The Opera Ball

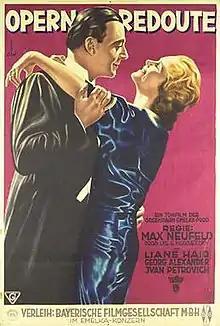

The Opera Ball is a 1931 German musical comedy film directed by Max Neufeld and starring Iván Petrovich, Liane Haid and Georg Alexander. It was shot at the Halensee Studios in Berlin. The film's sets were designed by the art directors Karl Weber and Erich Zander. It was part of a large group of operetta films made during the decade, although the film is not based on the operetta "Der Opernball". The following year it was remade in French as "Beauty Spot". A 1932 British remake "After the Ball" was also made.